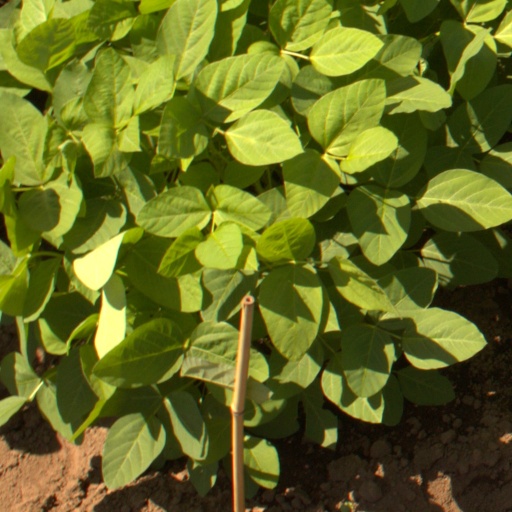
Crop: soybean